Tag team championships in WWE

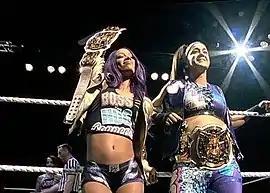
Inaugural WWE Women's Tag Team Champions The Boss 'n' Hug Connection (Sasha Banks and Bayley)

The WWE Women's Tag Team Championship was introduced on the December 24, 2018, episode of "Raw" and is the only women's tag team championship in WWE, shared by the Raw, SmackDown, and NXT brands. After three decades of not having a women's tag team championship and with large support from fans and female wrestlers alike, the WWE Women's Tag Team Championship was established and then debuted in 2019. The Boss 'n' Hug Connection (Bayley and Sasha Banks) became the inaugural champions at Elimination Chamber in February. The title was originally established to be defended across the Raw, SmackDown, and NXT brands. However, in March 2021, after a dispute over the title, the NXT Women's Tag Team Championship was established, thus the WWE Women's Tag Team Championship became no longer available to NXT. On the June 23, 2023, episode of "SmackDown", reigning WWE Women's Tag Team Champions Ronda Rousey and Shayna Baszler defeated the reigning NXT Women's Tag Team Champions Alba Fyre and Isla Dawn in a unification match where the NXT title was unified into the WWE title, retiring the NXT title and subsequently making the WWE Women's Tag Team Championship available to NXT again.